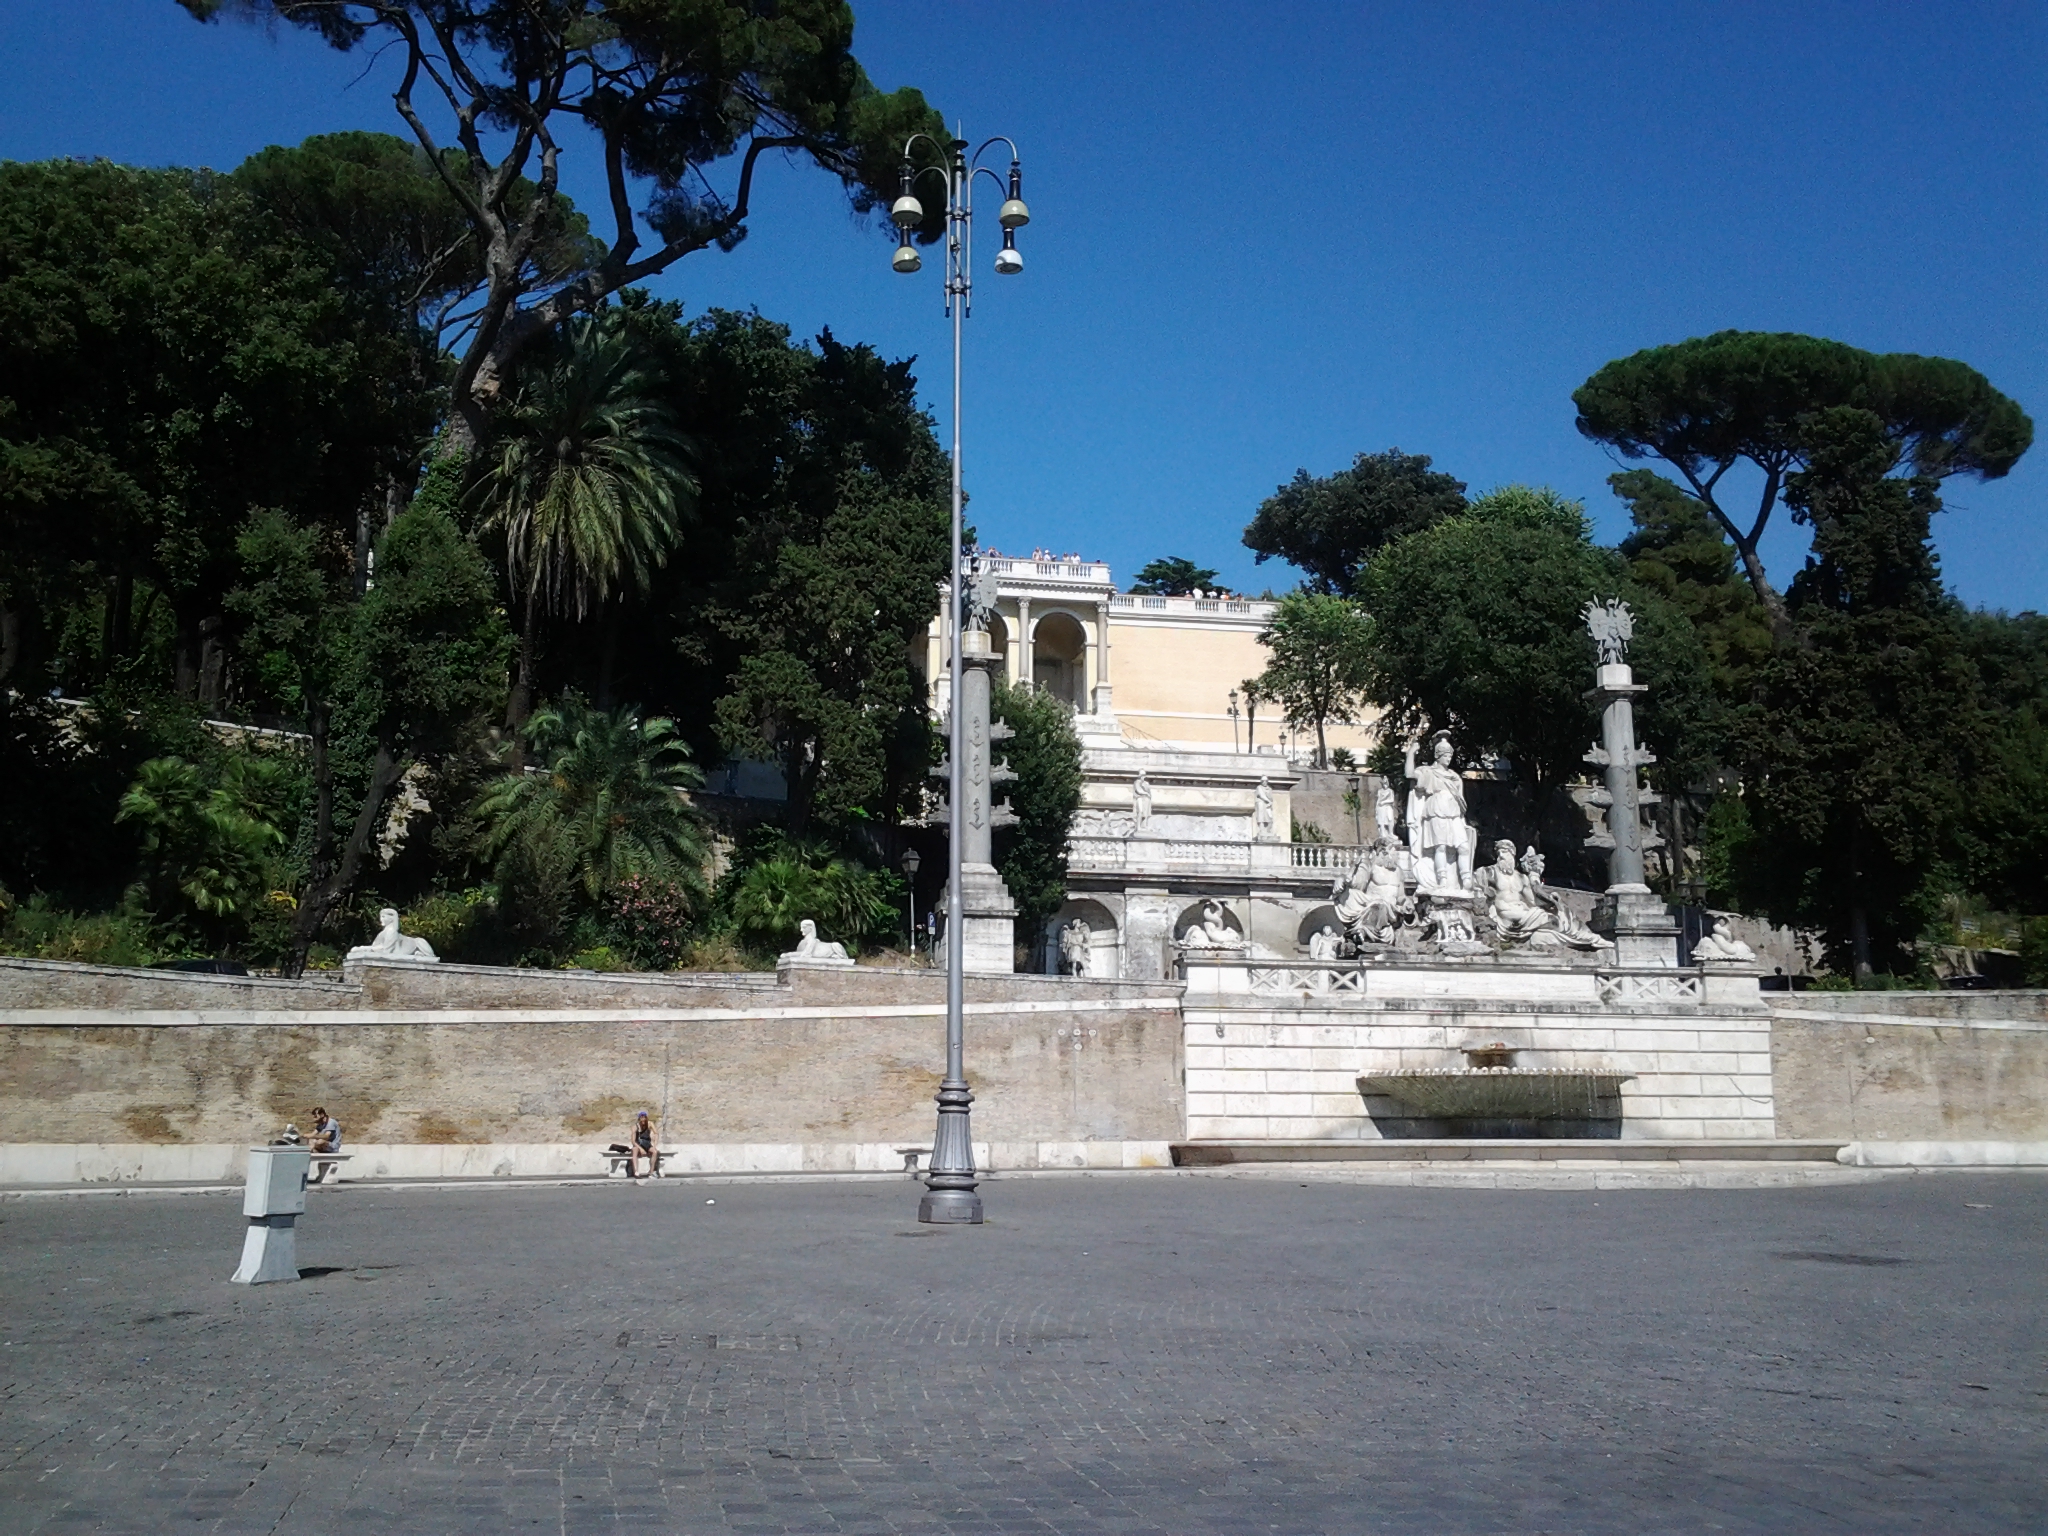
square, famous Gardens, tourist attractions, rome, italy, long walks, Roman sky, pedestrian area, Roman experience, green, city, building, history, city life, architecture, streets, traffic, sky, tree, plant, arecales, leisure, monument, urban design, road, palm tree, sculpture, road surface, house, ancient history, water feature, facade, column, landscape, tourism, street light, historic site, street, town square, archaeological site, vacation, national historic landmark, tourist attraction, plaza, classical architecture, arch, ancient roman architecture, national monument